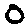
Label: 0